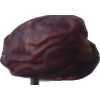
Label: dates